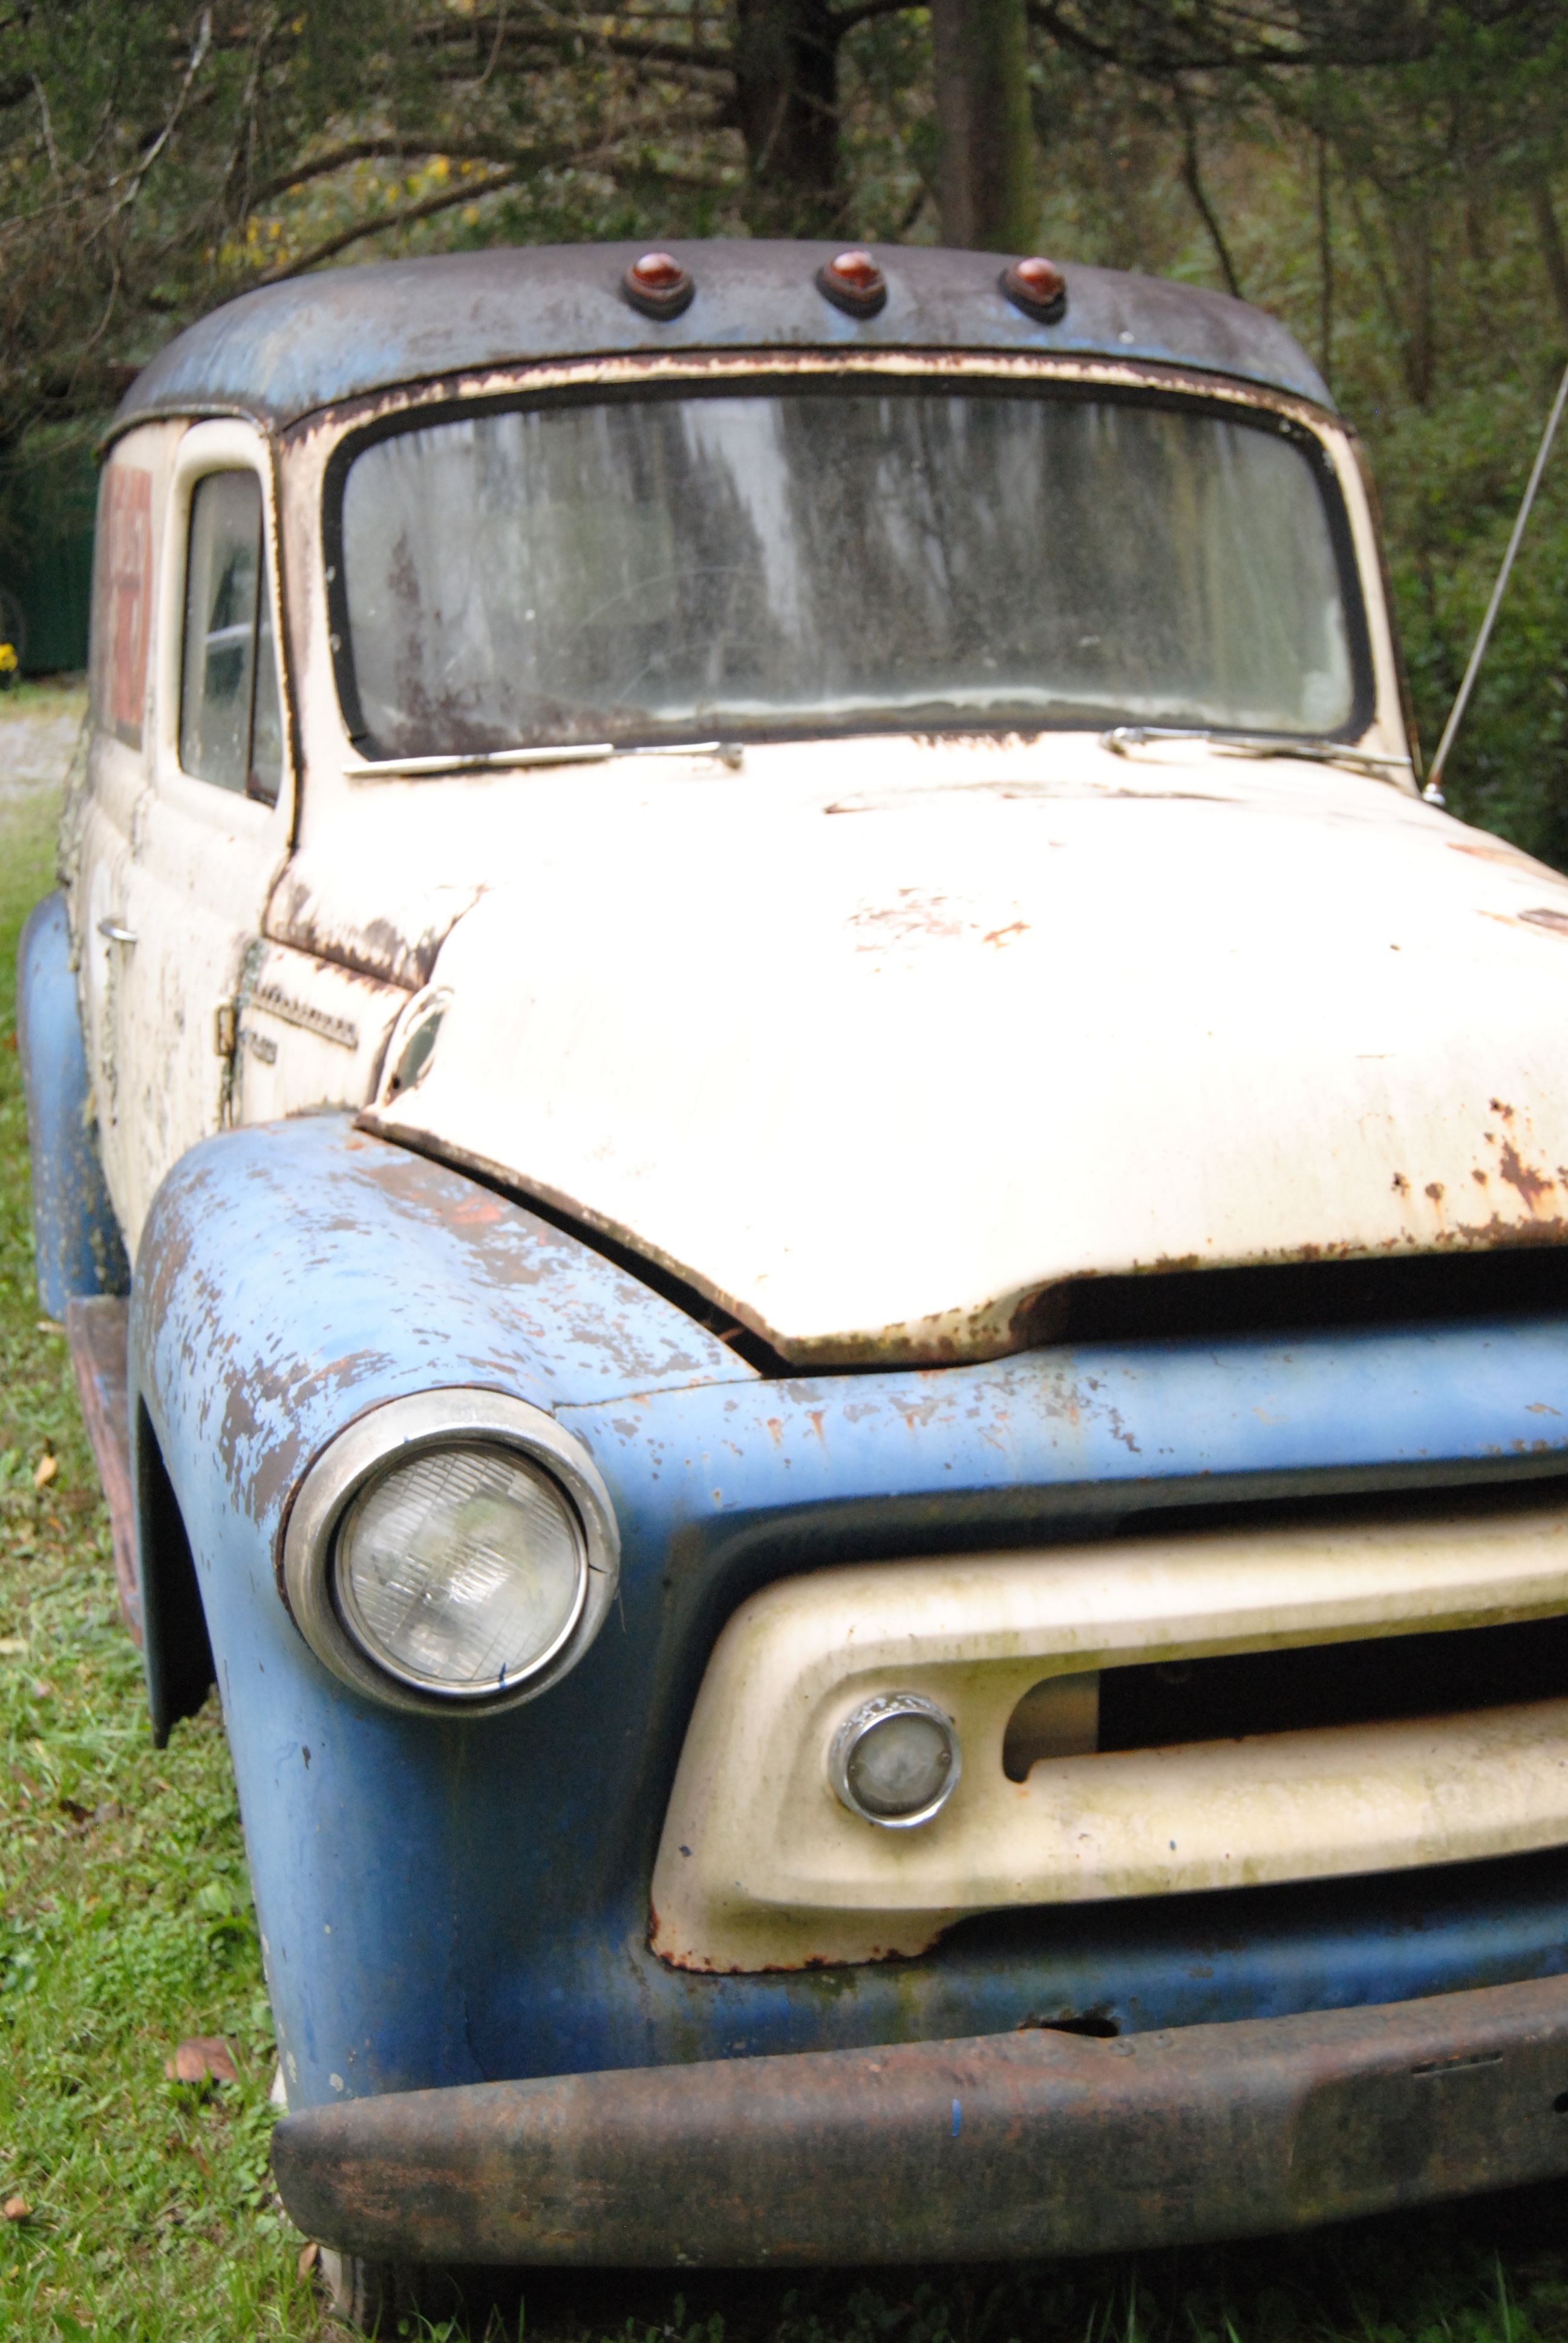
car, van, truck, vehicle, motor vehicle, vintage car, sedan, antique car, pickup truck, land vehicle, automobile make, automotive exterior, compact car